Peter Nyot Kok

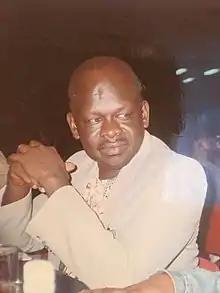
Portrait of Peter Nyot Kok

Peter Nyot Kok (died June 28, 2015) was a South Sudanese politician. He hailed from Rumbek. Kok was a Professor of Law, specializing in constitutional law and Islamic law.